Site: brandenburg
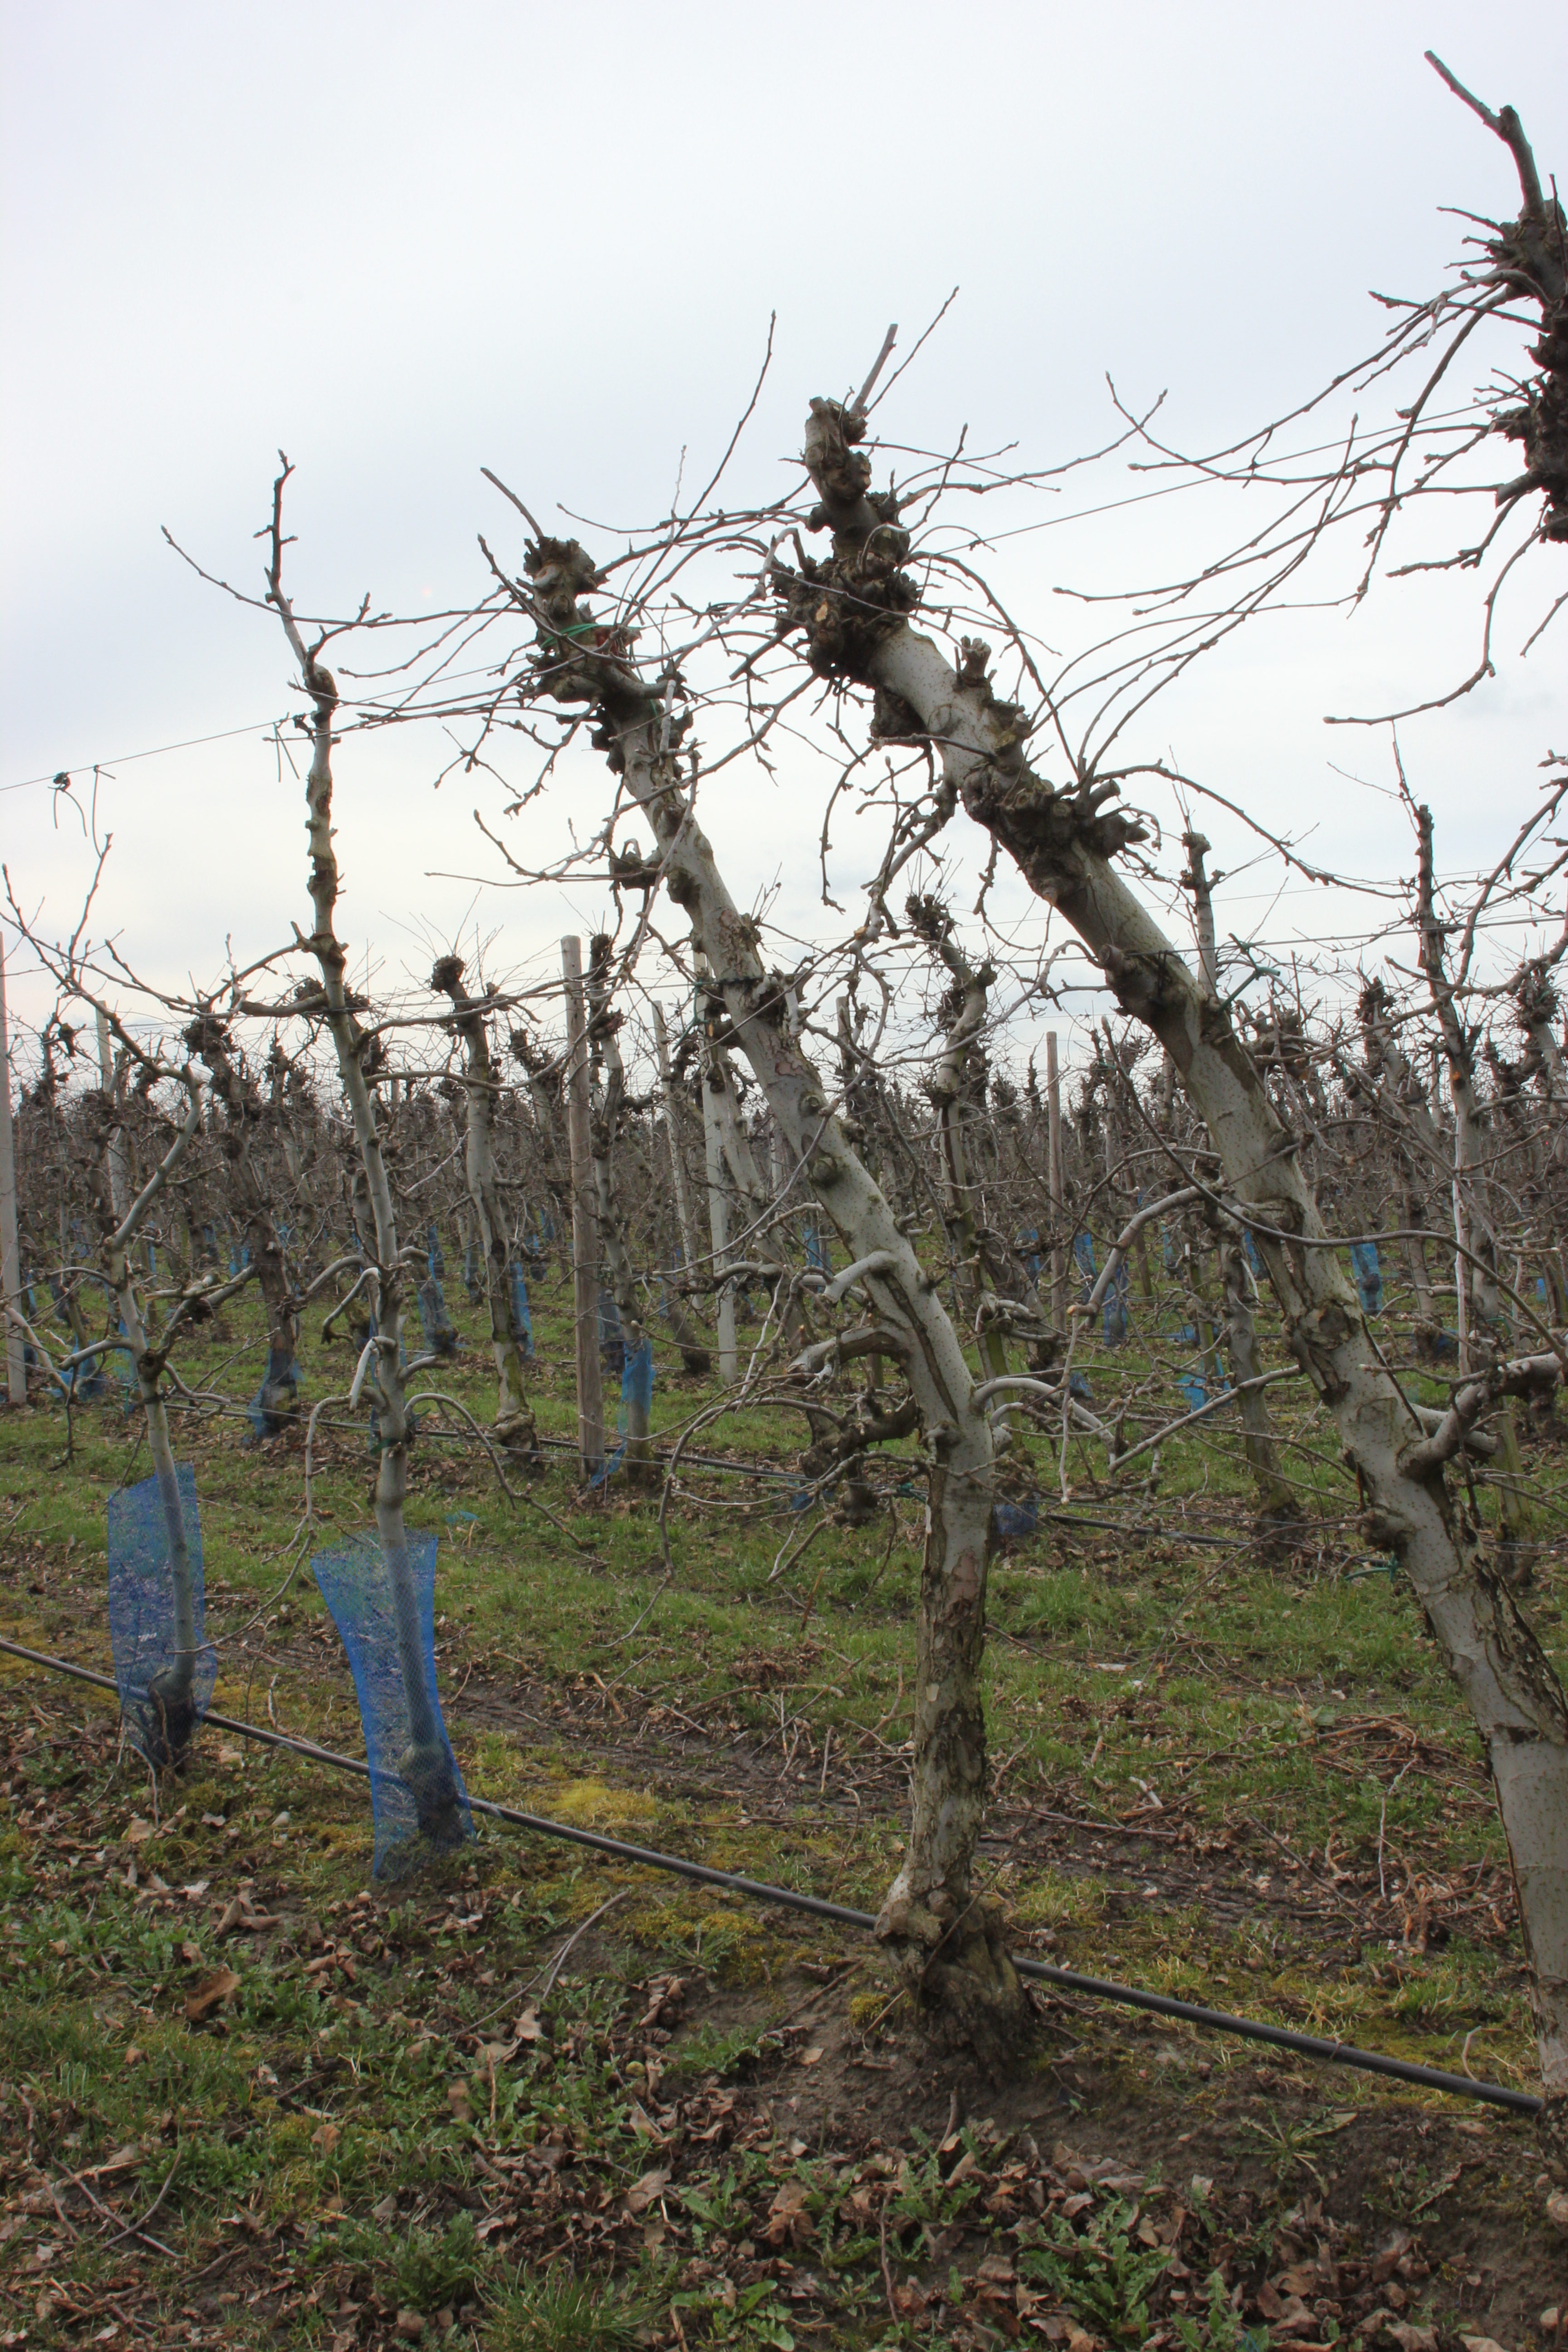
Growth stage (BBCH 01): Bud development